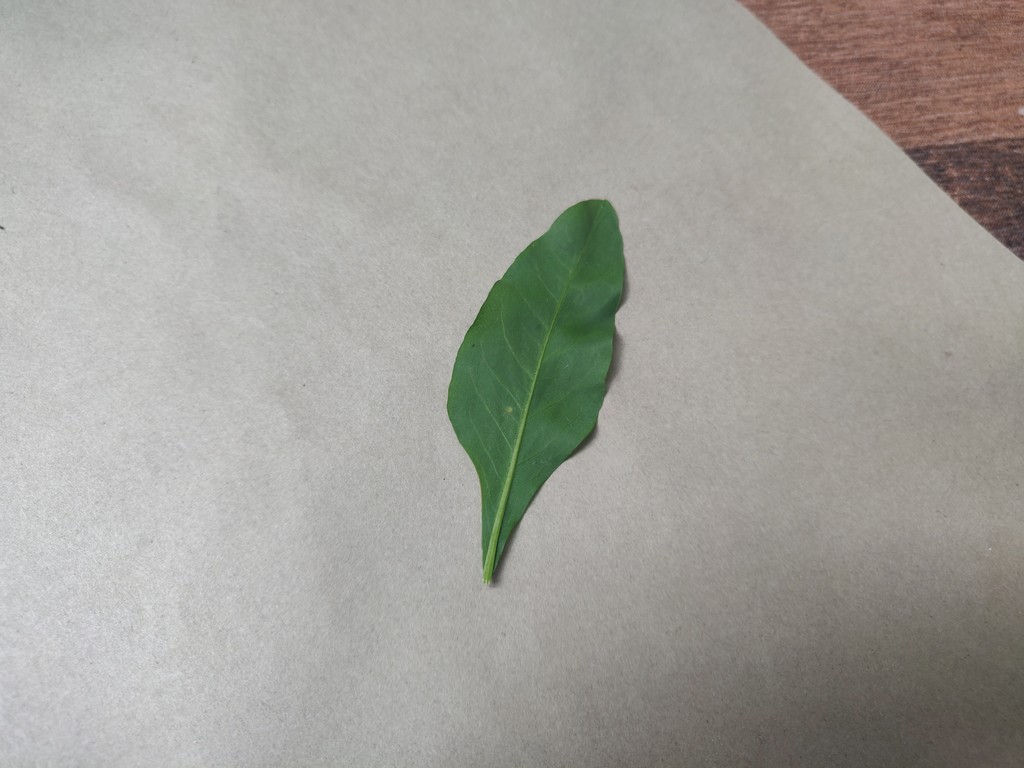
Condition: Healthy
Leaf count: single
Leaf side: back